Nelly Miricioiu

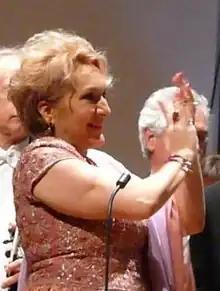
Nelly Miricioiu in 2008

Nelly Miricioiu (born 31 March 1952) is a Romanian-born British operatic soprano singing a large repertoire ranging from bel canto to verismo.